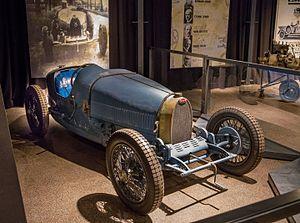
Le Volante Museum ou Oldtimer-Museum Volante est un musée de l'automobile de collection de prestige, fondé en 2015 à Kirchzarten dans le Bade-Wurtemberg, en Allemagne.